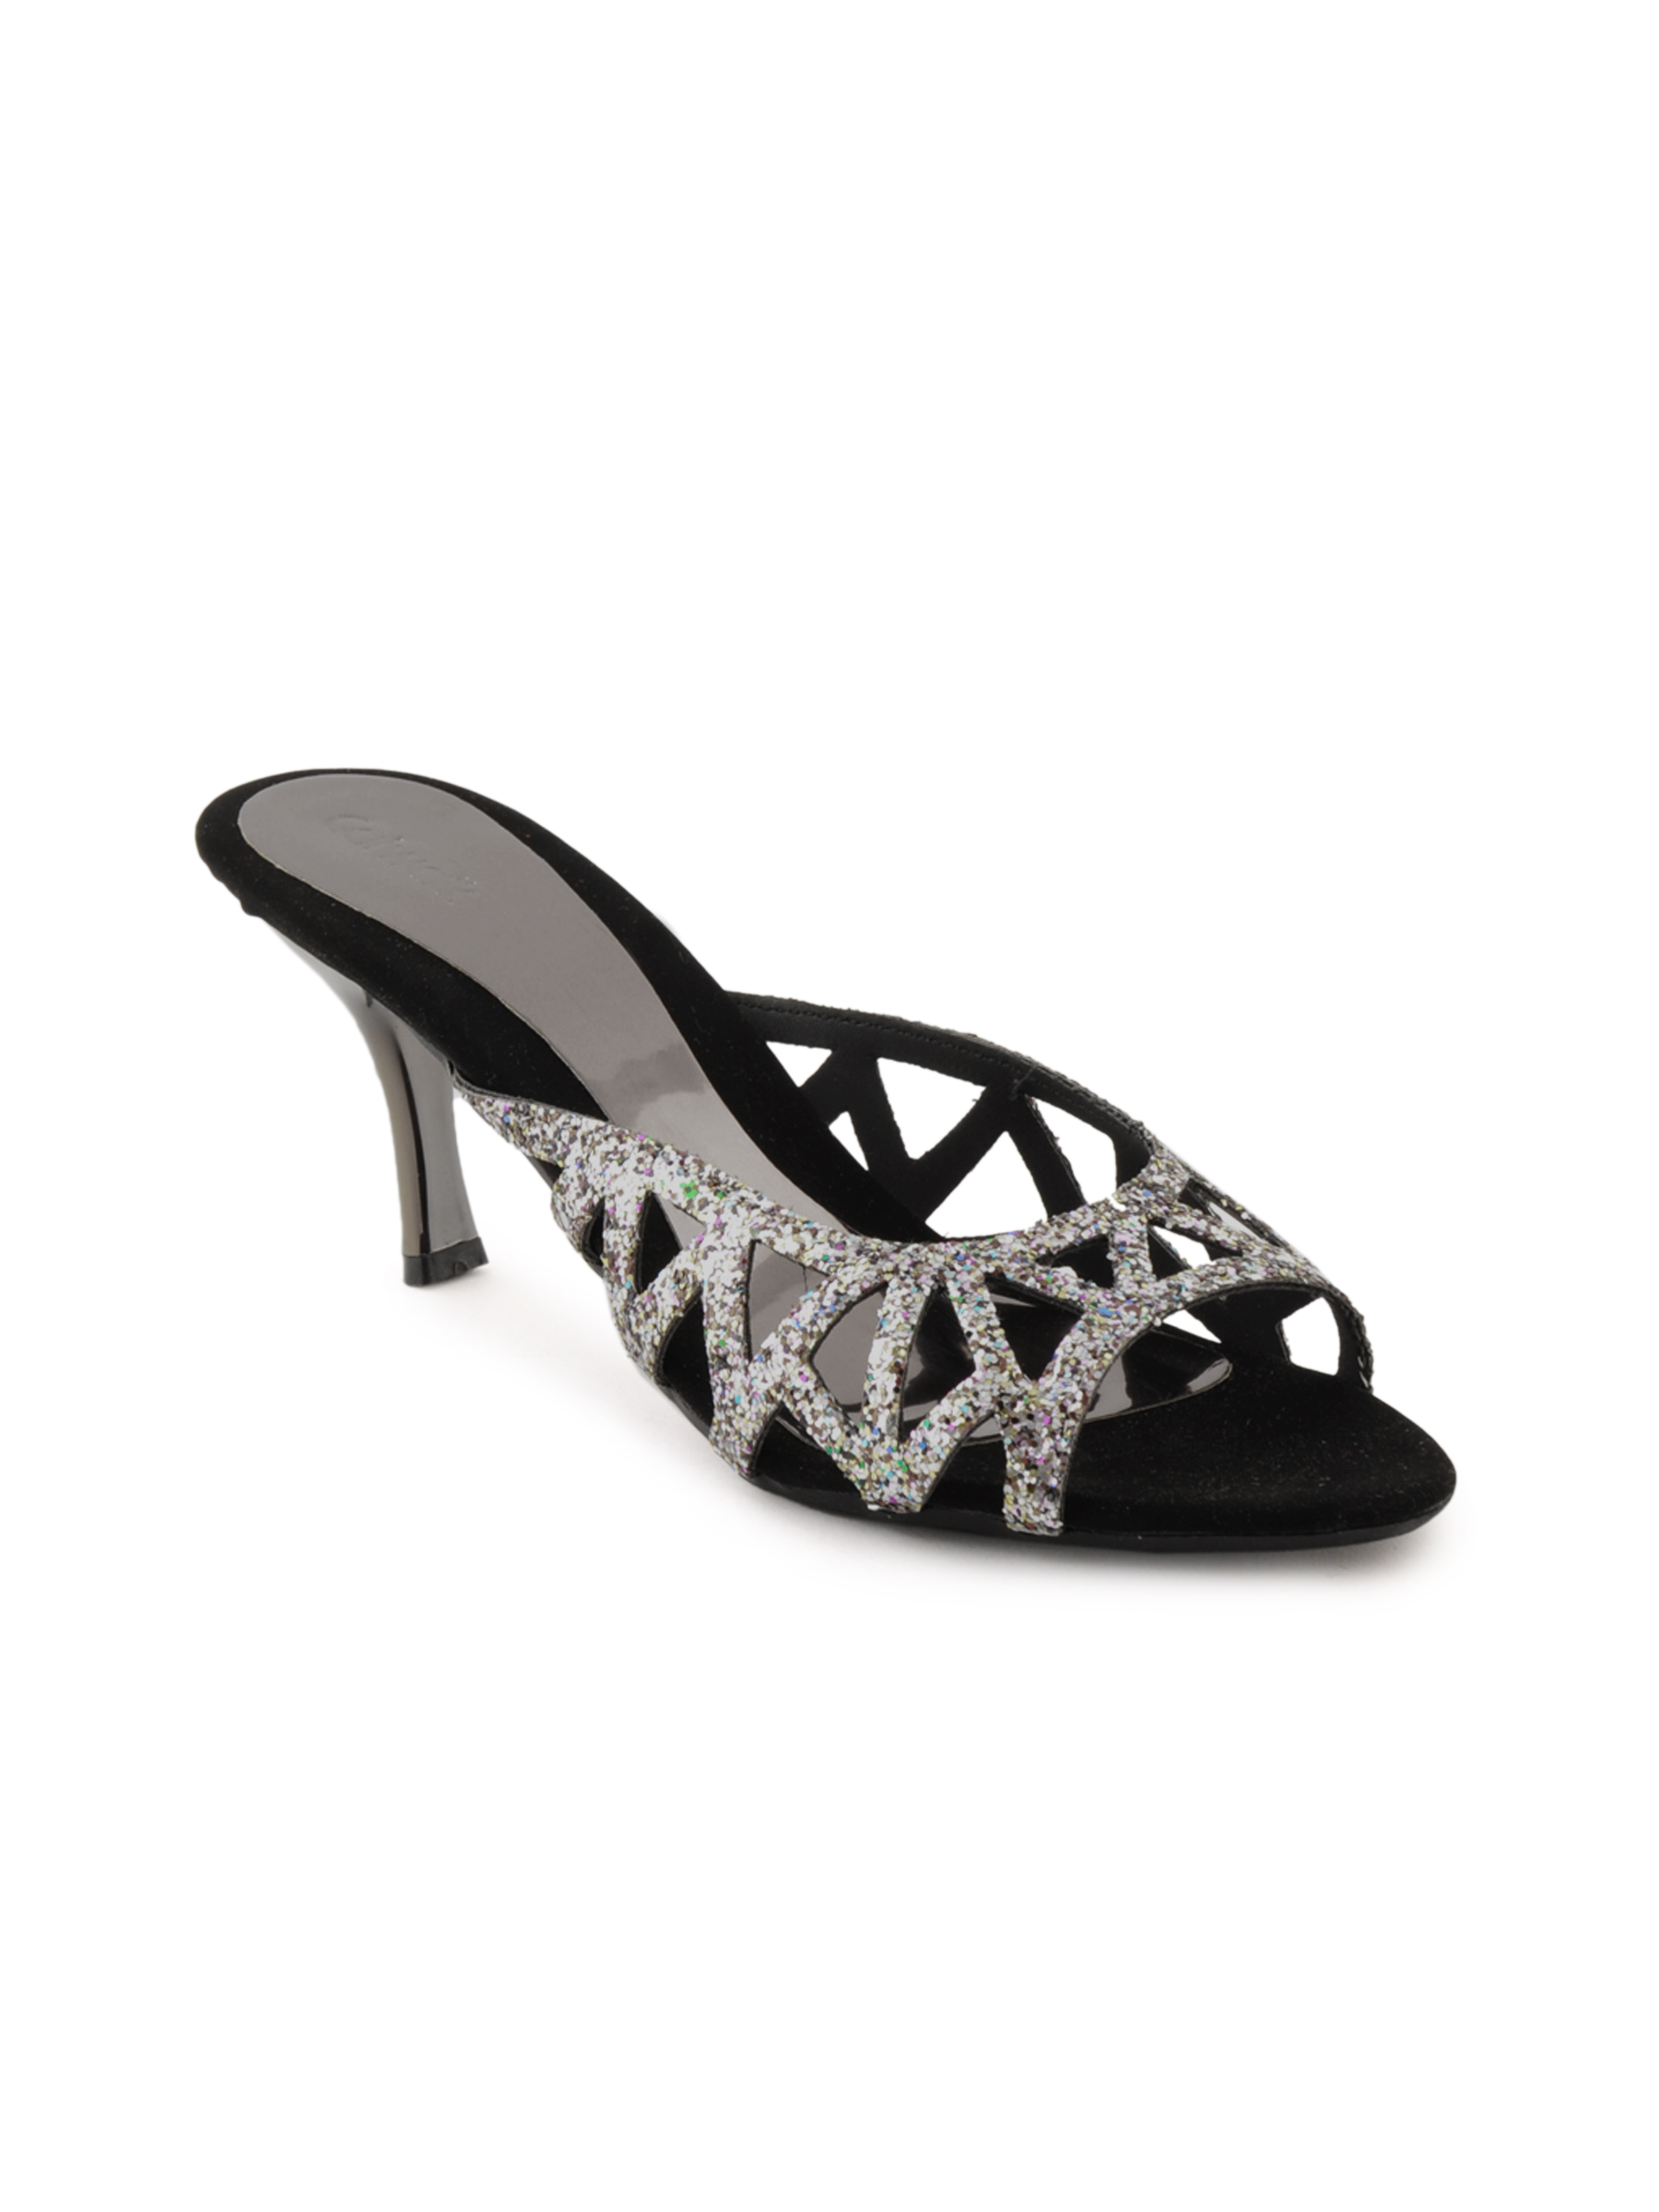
Catwalk Women Casual Black Heels
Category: Footwear / Shoes / Heels
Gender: Women
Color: Black
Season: Winter 2015
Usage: Casual